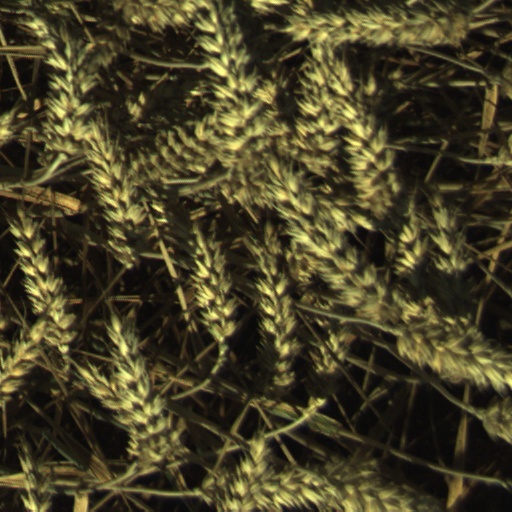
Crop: wheat